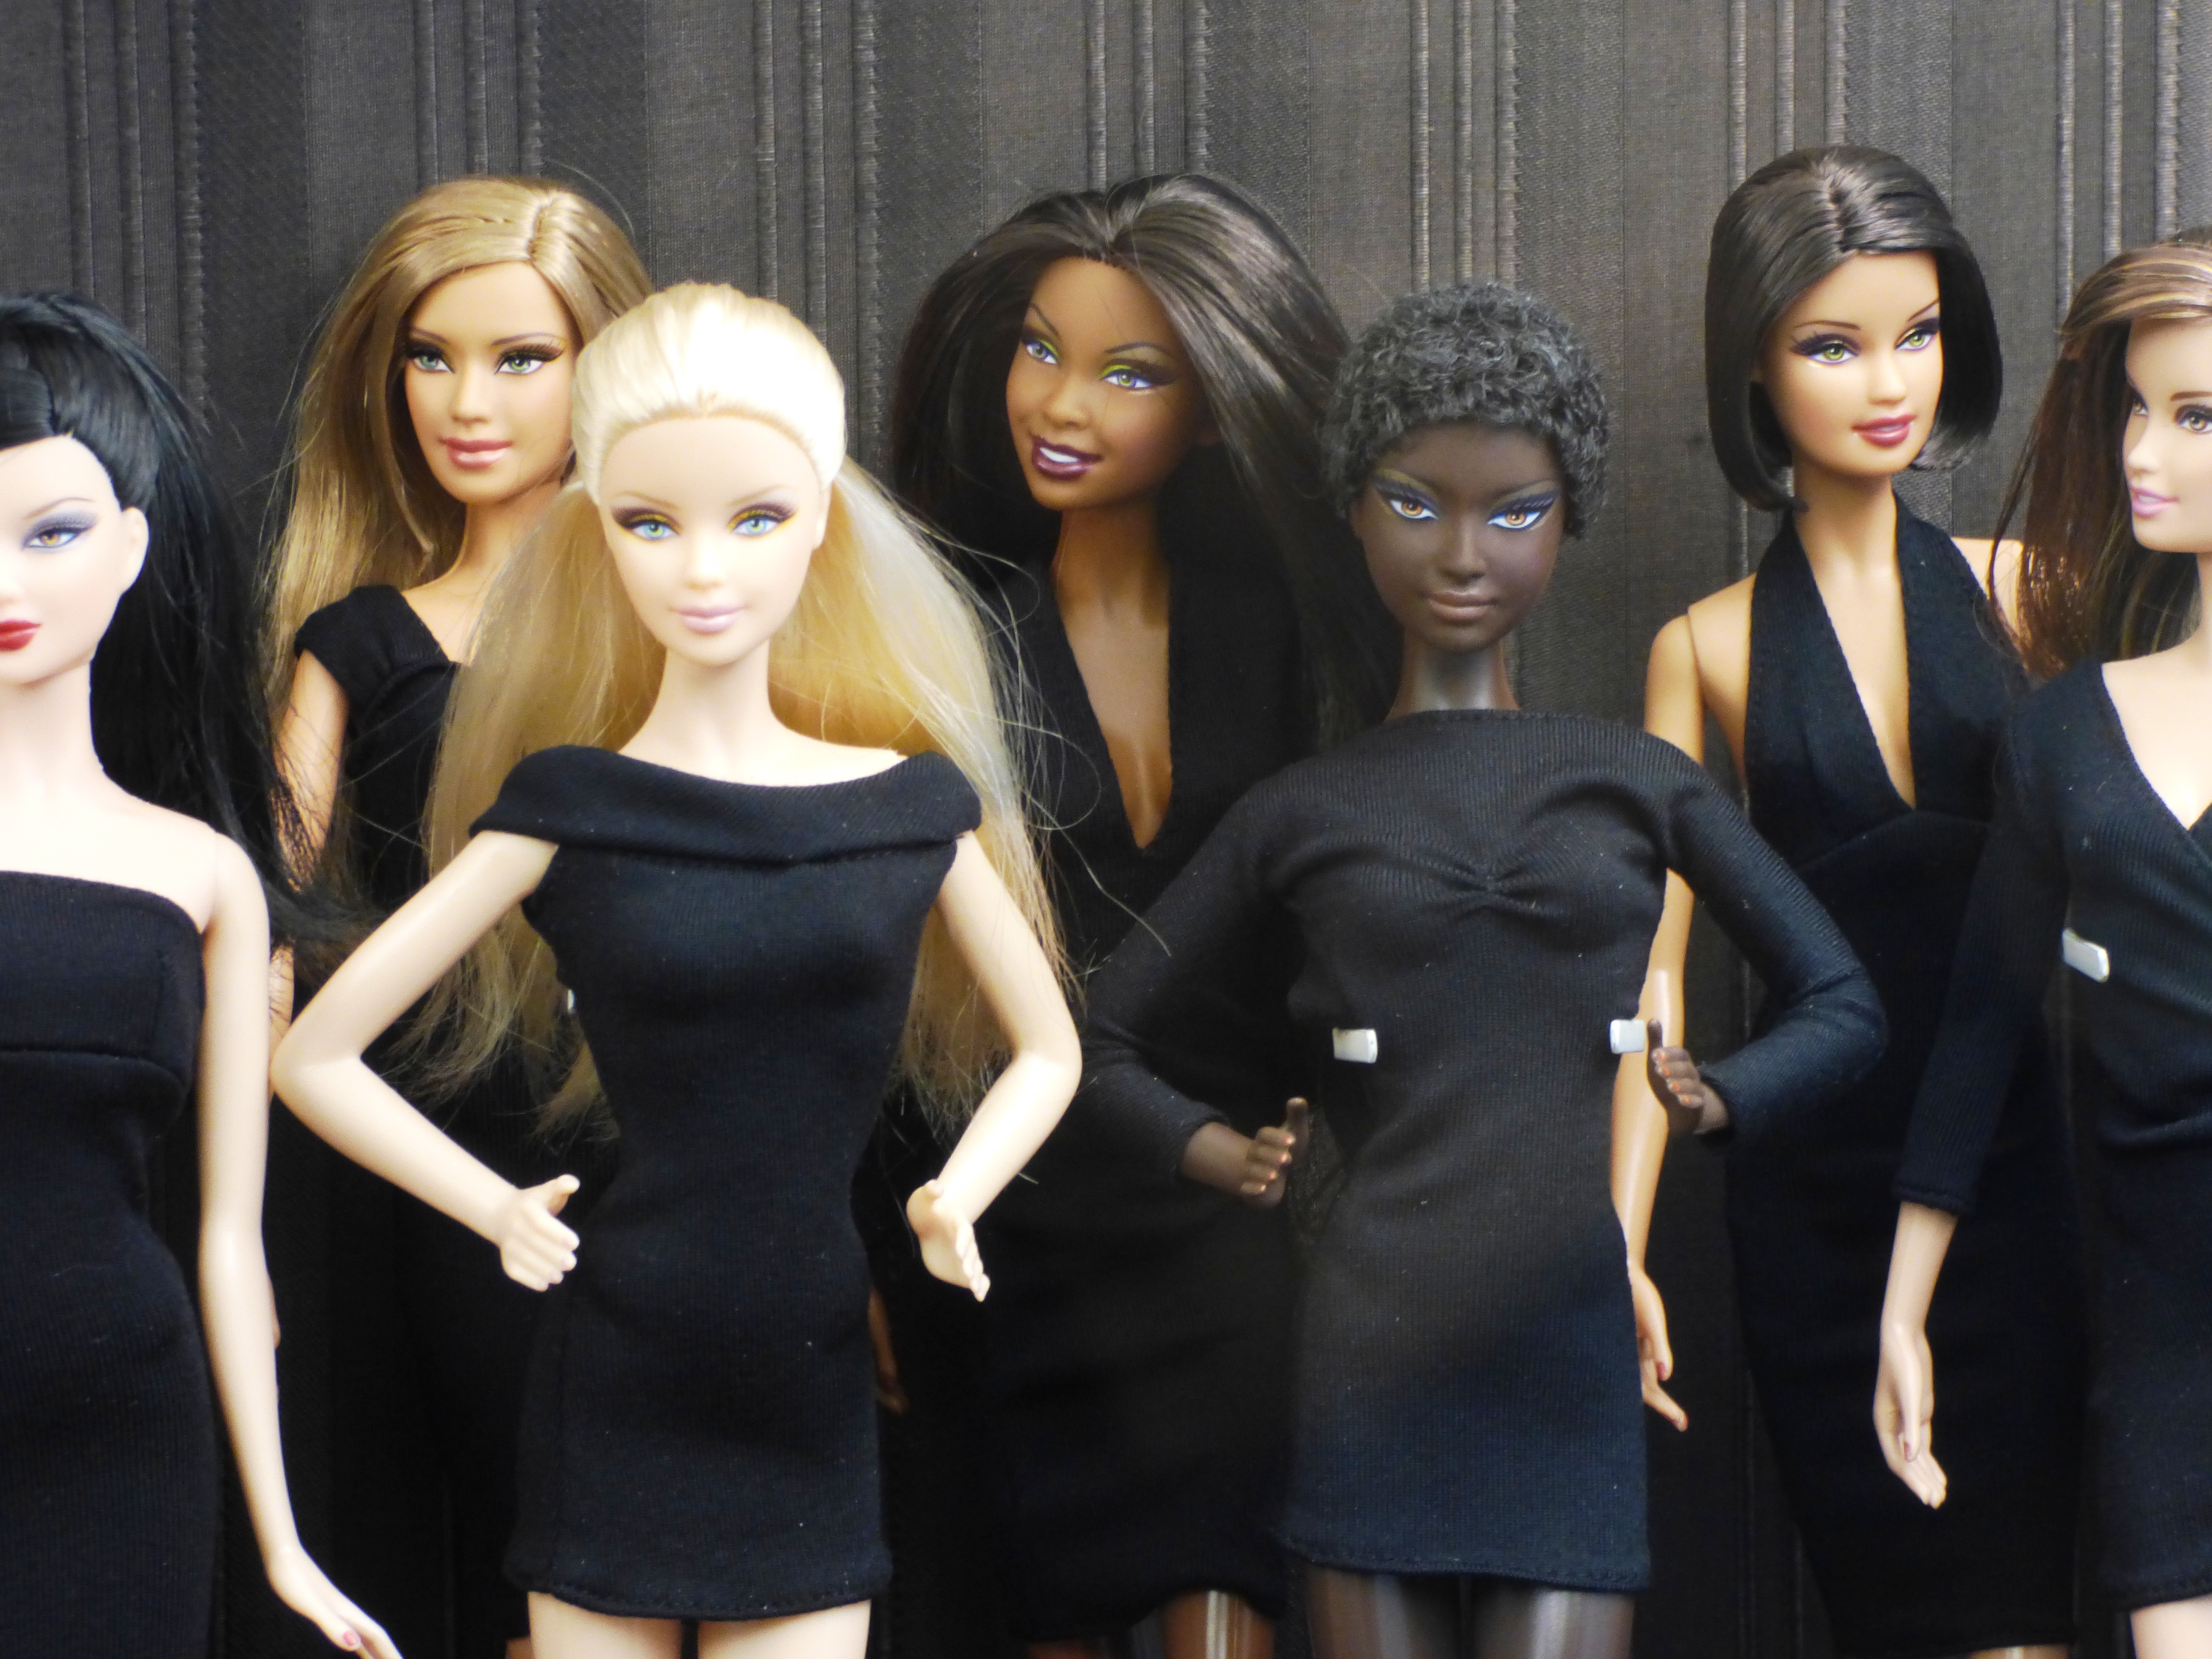
group, people, white, meeting, evening, fashion, black, wedding dress, toy, doll, dress, monastery, event, congress, barbie, the crowd